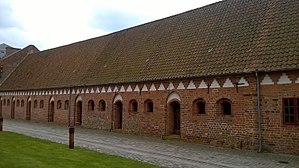
Boderne (Næstved) / Historie
Tuesens Boder som er den yngste del af de eksisterende bygninger.
Den længste af boderne.
Boderne eller Stenboderne er en samling rækkehuse fra middelalderen, der er opført i Næstved. De ligger lige syd for Sankt Peders Kirke på en skråning ned mod Susåen.